Newtown (Sarasota, Florida)

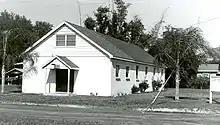
Newtown Mennonite Church in 1962

Newtown is a predominantly African American community in Sarasota, Florida. Emma E. Booker Elementary, Booker Middle School, and Booker High School are in Newtown and named for educator Emma E. Booker. A farmer's market has been held in Newtown. A historical marker commemorates the community's history. Historical trolley tours have been offered along the Newtown African American Heritage Trail by the Newtown Alive organization. The Rosemary Cemetery where Owen Burns is buried is nearby and the Robert L. Taylor Complex is in Newtown. The Newtown Historic District was added to the National Register of Historic Places in April 2024. It includes Galilee Cemetery.